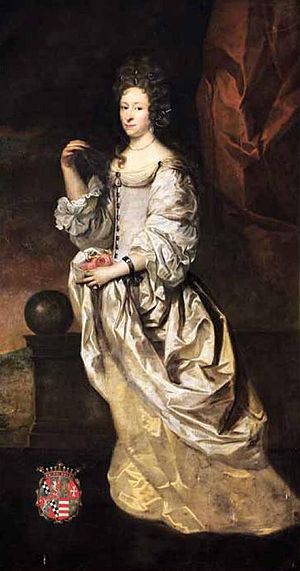
Karen Axelsdatter Movat
Karen Axelsdatter Movat
Karen Axelsdatter Movat var en norsk adelsdame. Hun var datter af Axel Movat og Karen Bildt. Da hendes broder døde i en duel med en slægtning, blev hun arving til faderens store godsbesiddelse og således regnet for Norges rigeste arving. Hun giftede sig med den danske adelsmand Ludvig Rosenkrantz, og parret slog sig ned i Kvinnherad. Der byggede et lille slot, som manden efter hendes død fik ophøjet til Baroniet Rosendal.